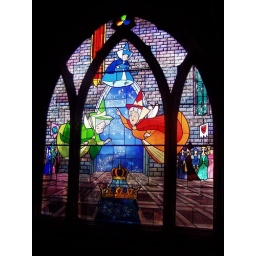
the good fairys in sleeping beautys castle euro disney